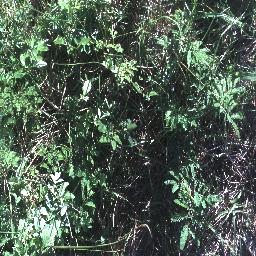
Label: negative